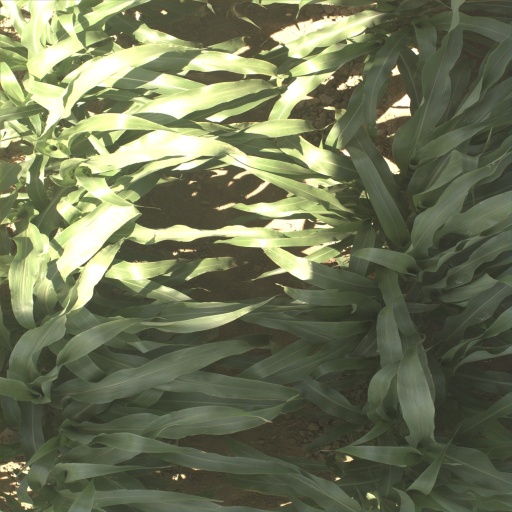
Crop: sorghum